Oleksiy Orzhel

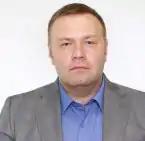

Oleksiy Anatoliyovych Orzhel (born 26 January 1984) is a Ukrainian energy expert and politician. He was Minister of Energy and Environmental Protection of Ukraine from August 2019 to 4 March 2020.